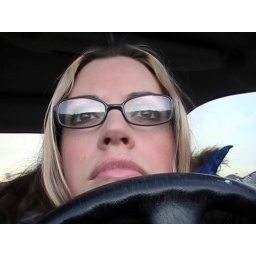
I sat in my car cause it was the warmest obviously. then I watched the clouds fly past.